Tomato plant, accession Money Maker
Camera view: bottom (45 deg); turntable rotation: 30 degrees
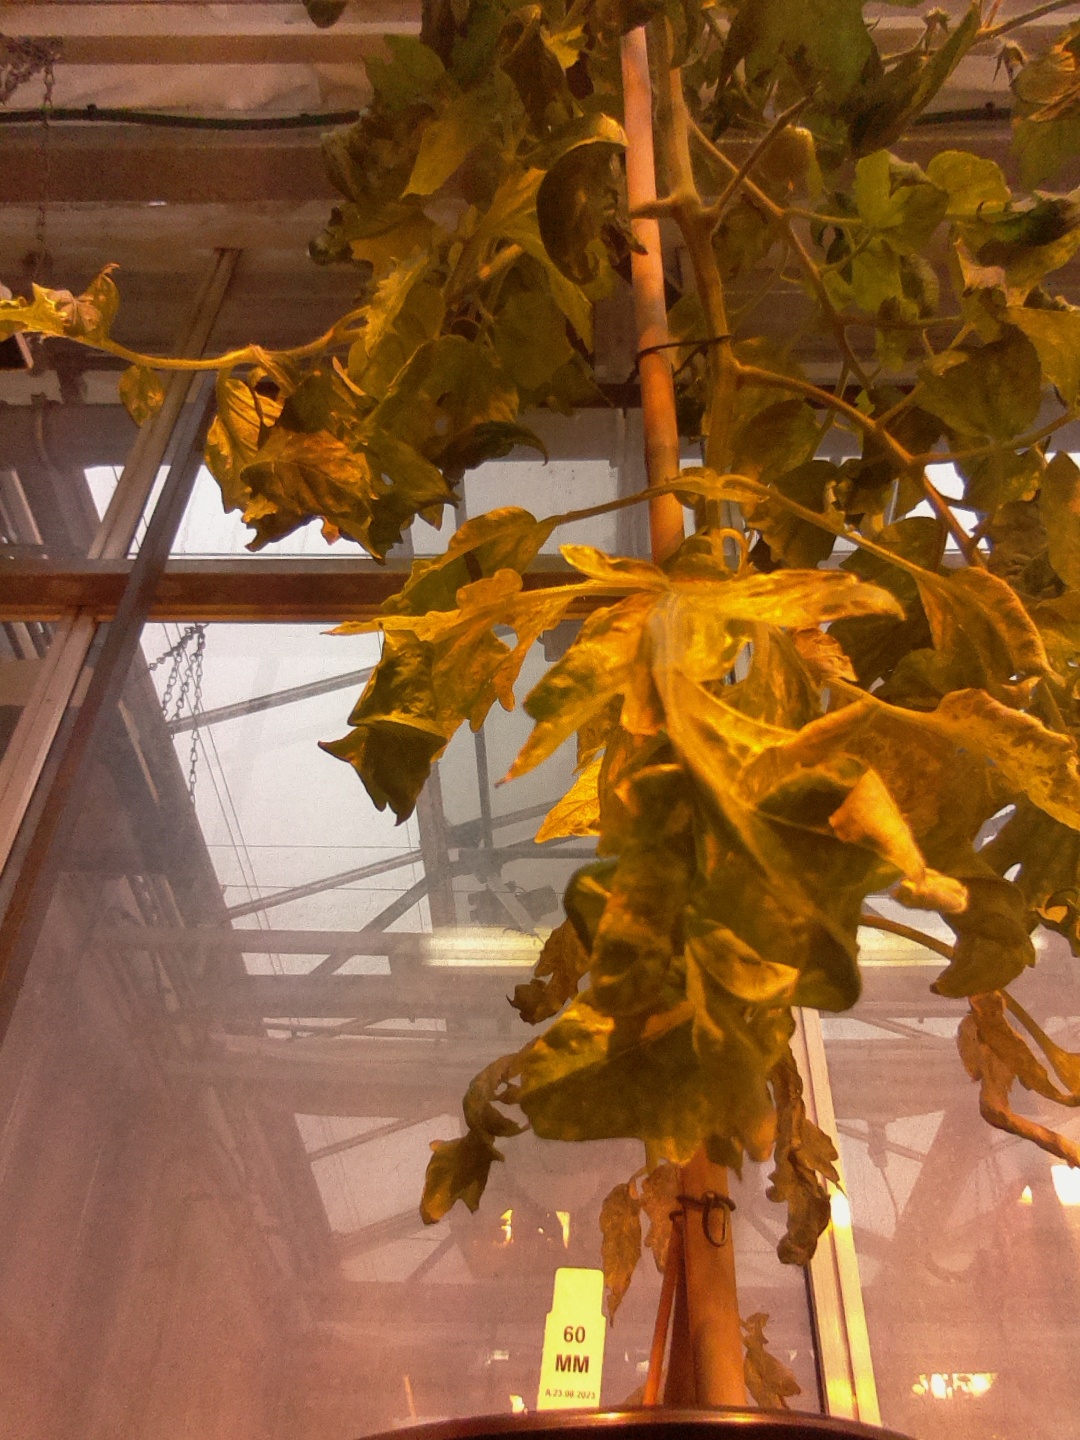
BBCH growth stage 71: 10%-20% of final fruit size